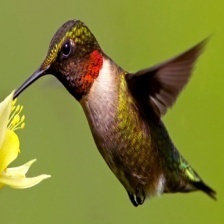
Species: RUBY THROATED HUMMINGBIRD
Scientific name: ARCHILOCHUS COLUBRIS
ImageNet parent category: hummingbird